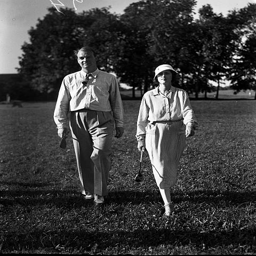
golfer and author walk across a golf course